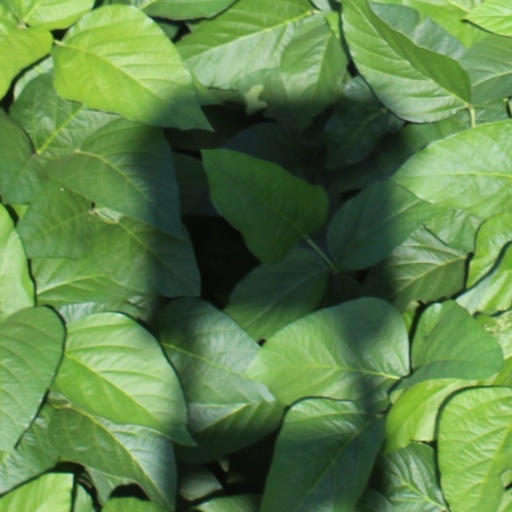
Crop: soybean